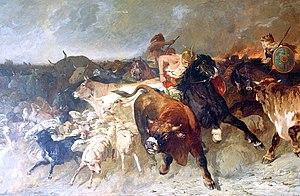
Le Musée d'Art et d'Histoire de Langres ou Musée Guy-Baillet est un musée fondé à Langres en 1841. Situé dans la vieille ville, non loin de la cathédrale Saint-Mammès, il présente des collections d'archéologie, d'art et d'histoire. Il est dédié à Guy Baillet, ancien maire de la ville.
Les bagaudes étaient, dans l'Empire romain, le nom donné aux bandes armées de paysans sans terre, d'esclaves, de soldats déserteurs et de brigands qui rançonnaient le nord-ouest de la Gaule du IIIᵉ au Vᵉ siècle. Le poids de la fiscalité romaine conjugué à la misère causée par le refroidissement du climat et les pillages des barbares venus du nord semblent être, pour la plupart de ces hommes, les raisons pour se résoudre à vivre de rapines.
La Gaule cisalpine, aussi appelée Gaule citérieure, est la partie de la Gaule qui couvrait l'Italie du Nord. Elle était ainsi nommée par les Romains en raison de sa position en deçà des Alpes. La Gaule cisalpine est le territoire occupé par les Celtes, qui correspond aux deux régions, et non l'ensemble du Nord de l'Italie peuplé de populations diverses.